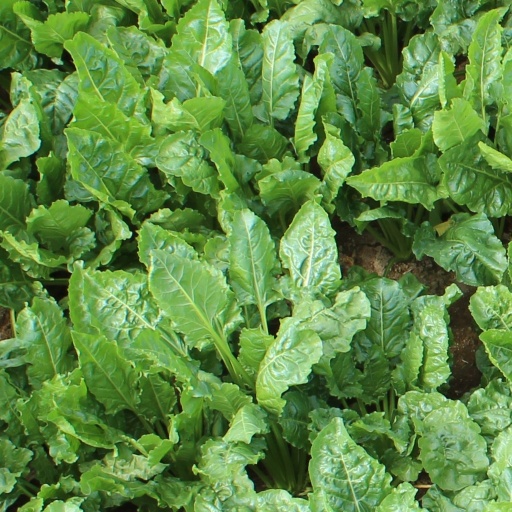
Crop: sugar beet